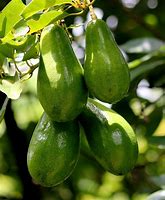
Label: others